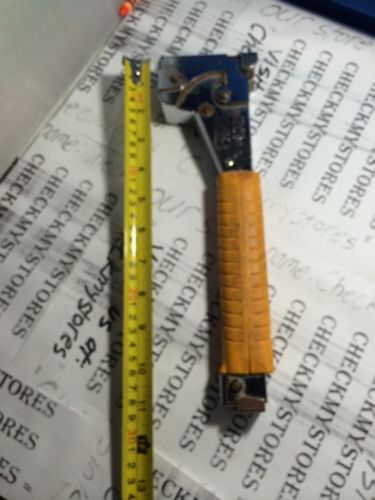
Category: stapler